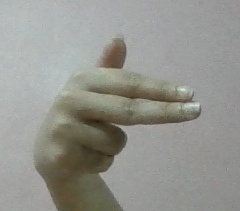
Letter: ghain